Sofoklis Dousmanis

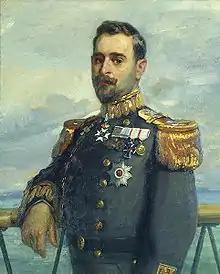
Sofoklis Dousmanis in admiral's dress uniform, portrait by Georgios Roilos

Sofoklis Dousmanis (25 December 1868 – 6 January 1952) was a Greek naval officer. Distinguished in the Balkan Wars, he became twice the chief of the Greek Navy General Staff, and occupied the post of Minister for Naval Affairs in 1935.